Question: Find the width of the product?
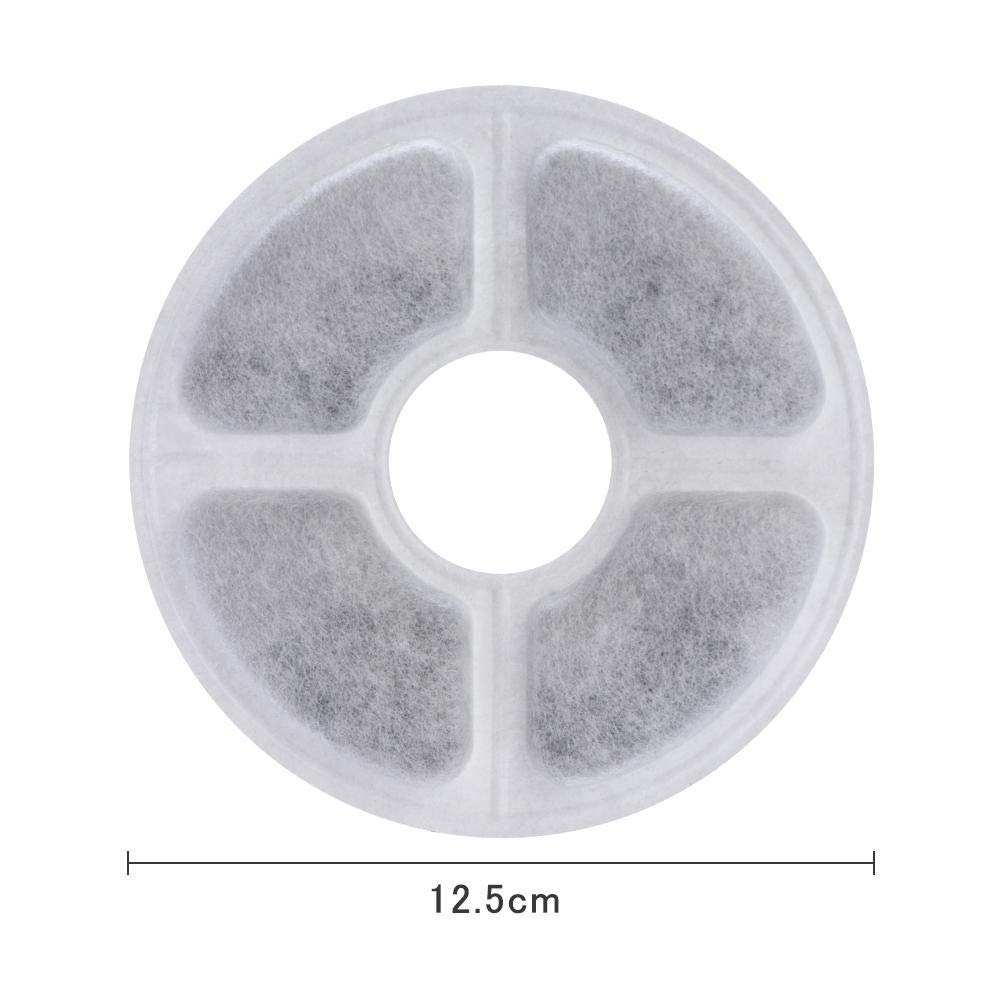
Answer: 12.5 centimetre